Slovenia men's national volleyball team

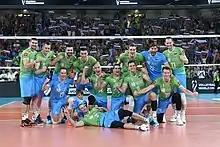
Slovenian team at the 2022 World Championship, hosted by Slovenia.

In January 2017, Giani resigned as coach and Slobodan Kovač took over the team. In the same year, Slovenia qualified for the 2018 edition of the FIVB Volleyball Men's World Championship, their first ever World Championship appearance, after beating Belgium in the qualifiers. Two years after his appointment, in January 2019, the Volleyball Federation of Slovenia and Kovač both agreed to part ways and terminate the contract. He was replaced by Alberto Giuliani.